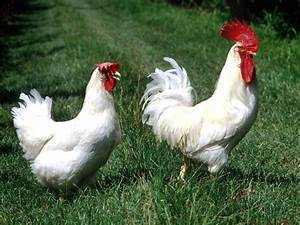
Label: chicken